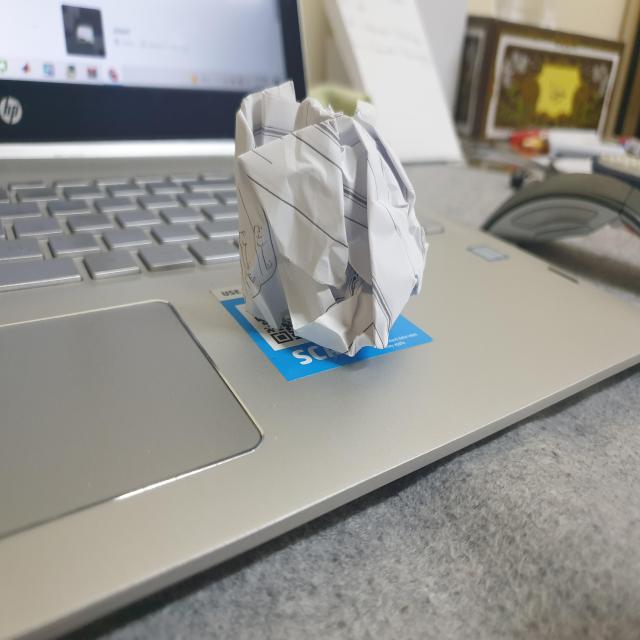
Label: tissues